Norton Simon

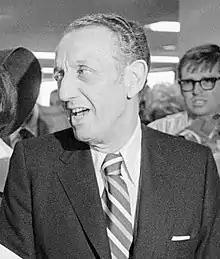
Simon in 1971

Norton Winfred Simon (February 5, 1907 – June 2, 1993) was an American industrialist and philanthropist. He was at one time one of the wealthiest men in America. At the time of his death, he had amassed a net worth of nearly US$10 billion.